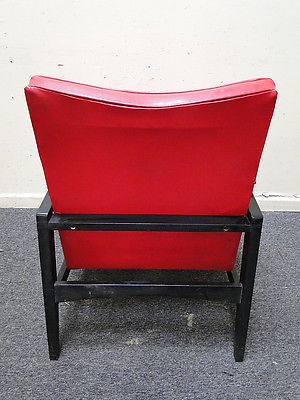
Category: chair